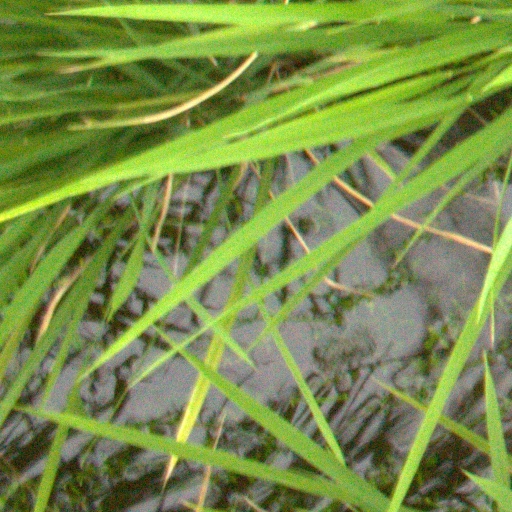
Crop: rice